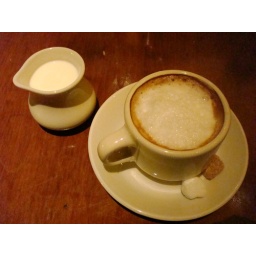
Coffe in white mug on saucer